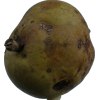
Label: pear